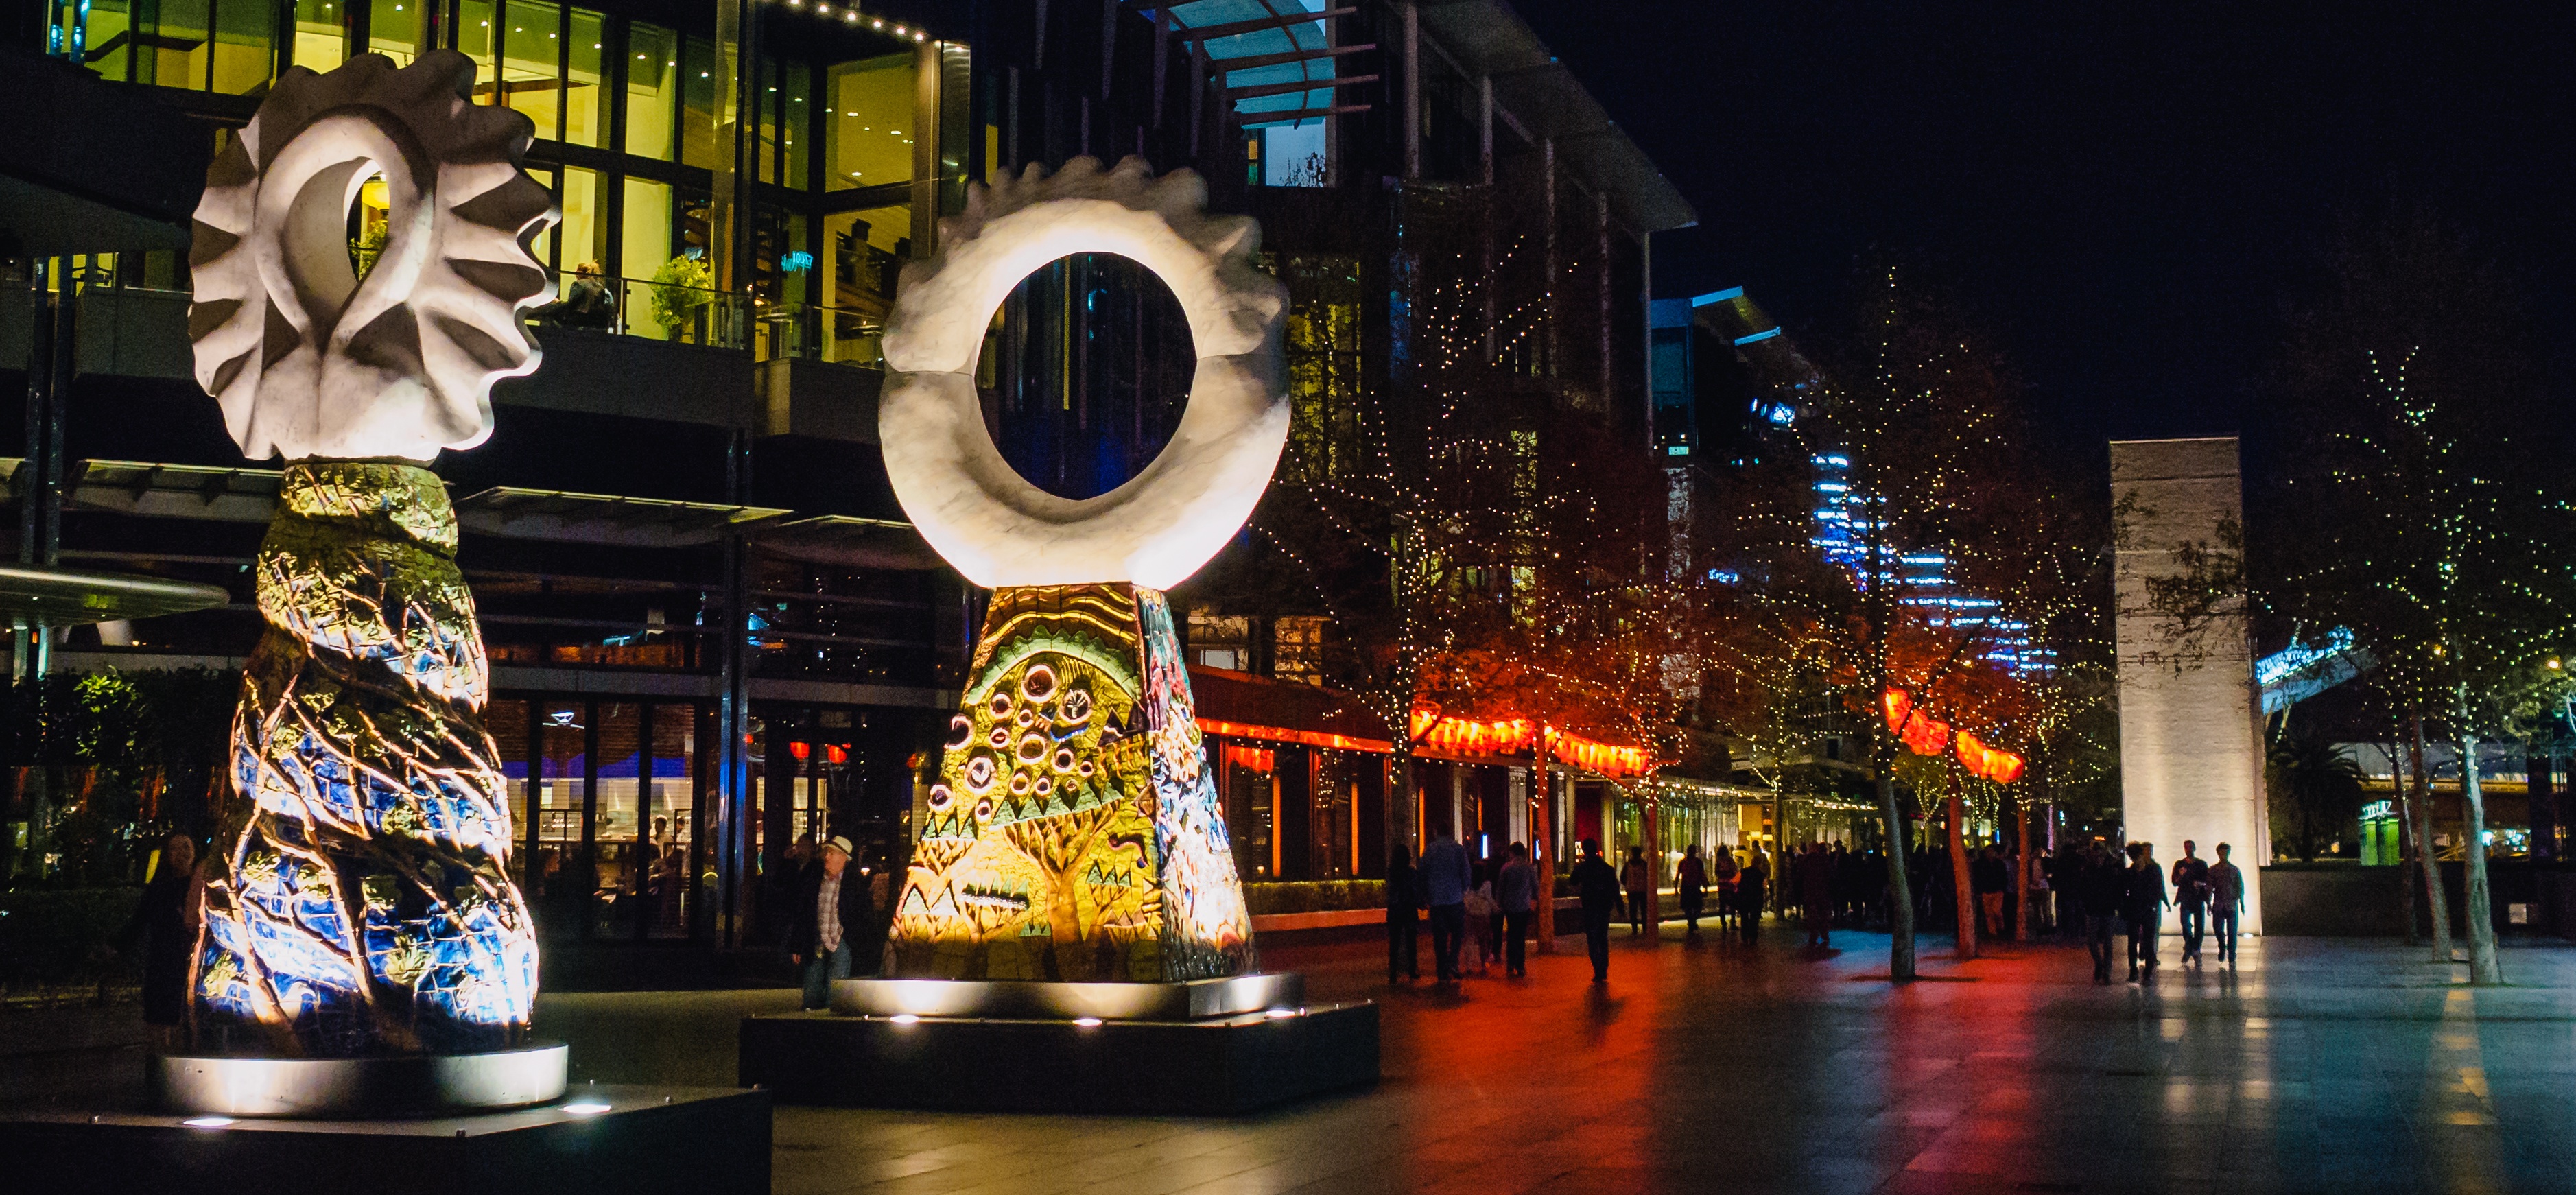
light, night, cityscape, evening, lighting, christmas decoration, metropolis, christmas lights